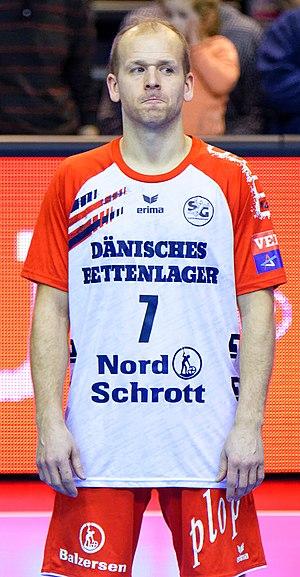
Rencontre de phase de groupe de la Ligue des Champions 2015-16 entre le PSG et SG Flensburg. A la Halle Carpentier (Paris), le 7 mars 2016.
Anders Eggert face à Thierry Omeyer 2-20160110.jpg